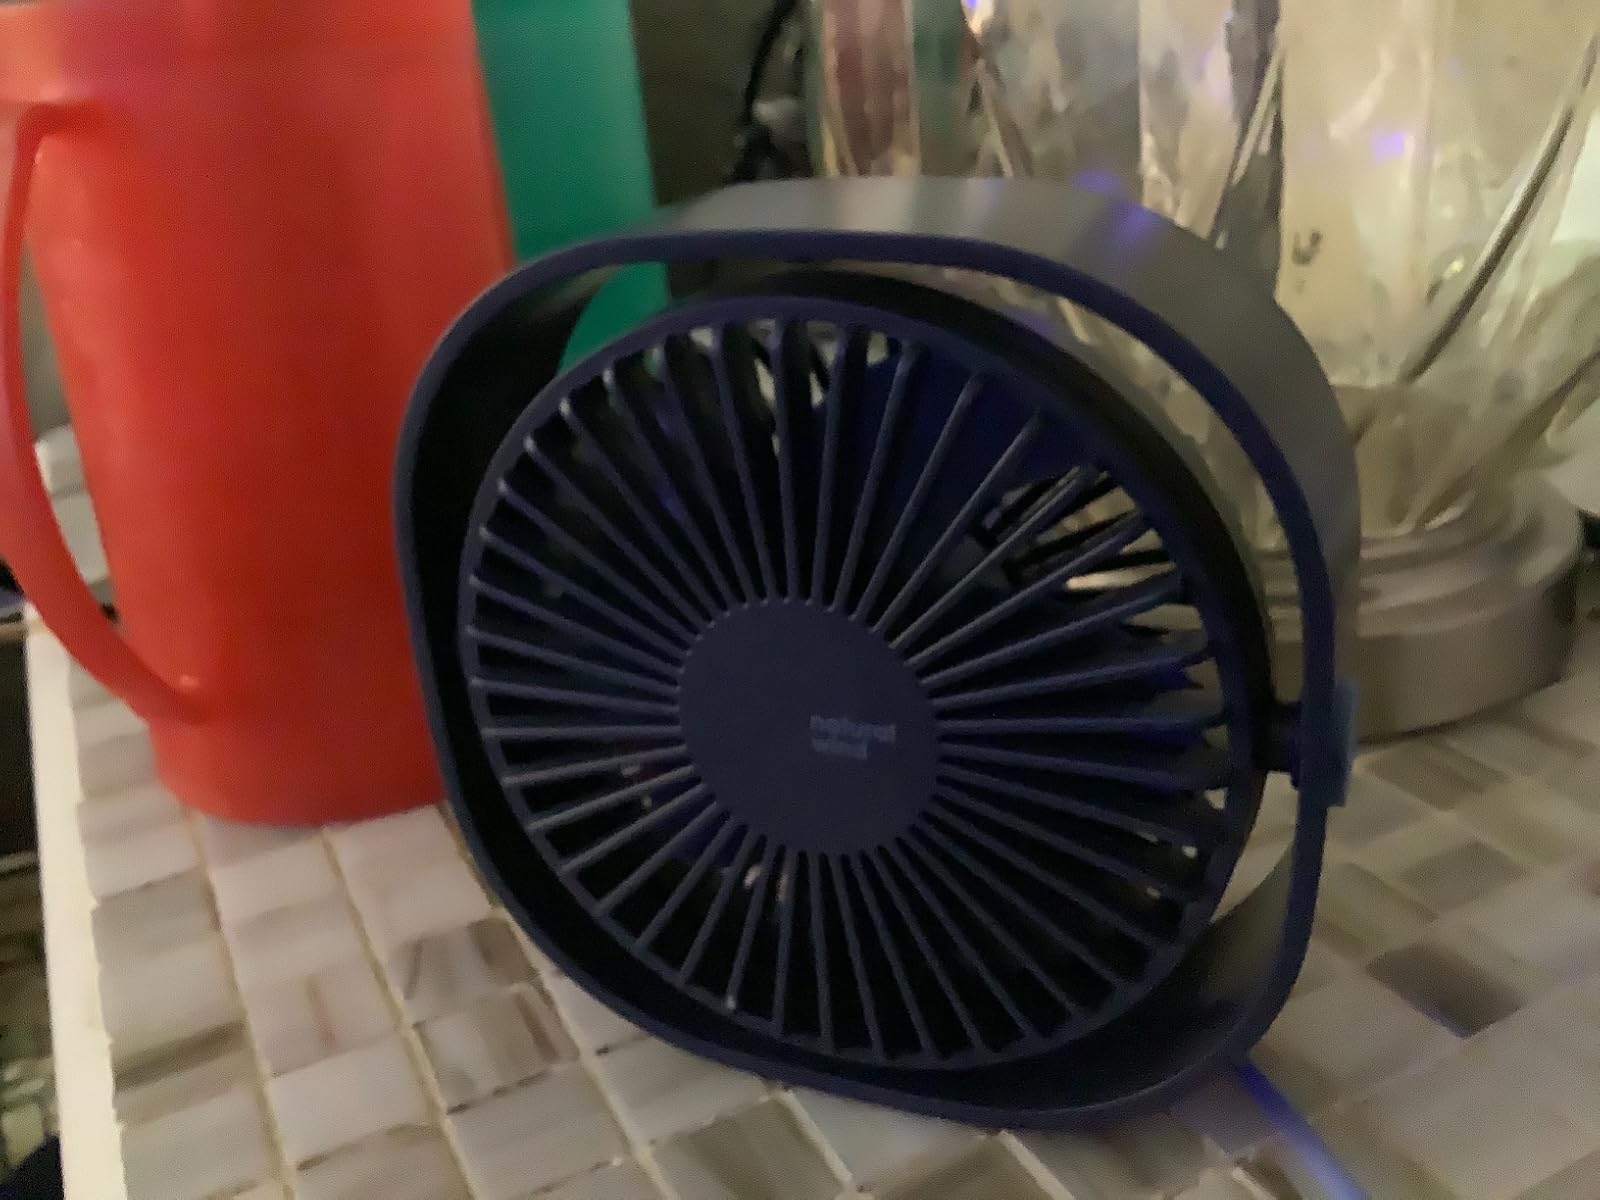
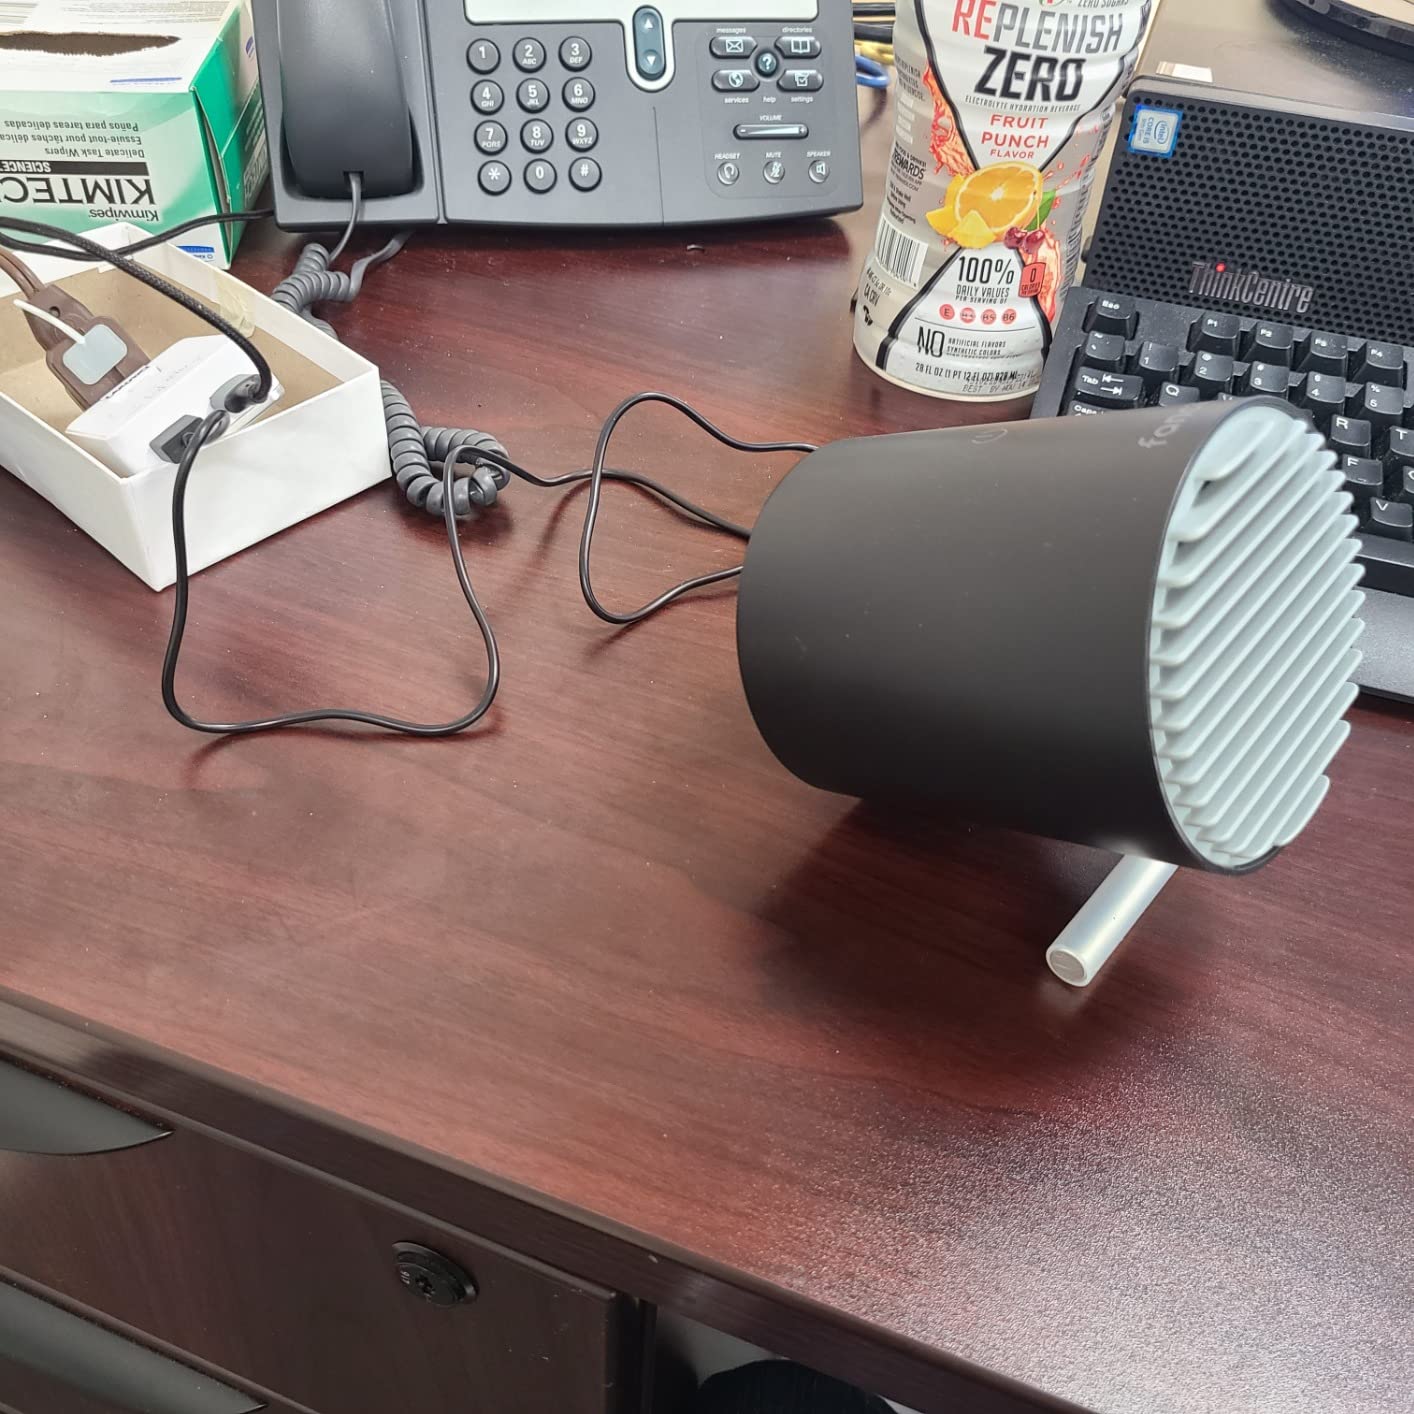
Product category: fan
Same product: no